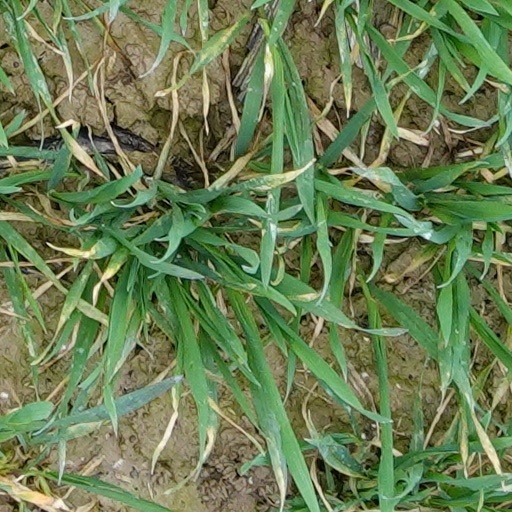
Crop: wheat